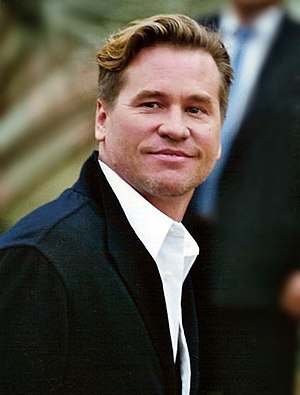
Val Kilmer
Kilmer til Filmfestivalen i Cannes i 2005.
Val Edward Kilmer er en amerikansk forfatter, film- og teaterskuespiller. Han er født i Los Angeles, Californien.